2010 Oxford City Council election

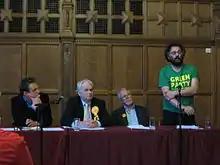
Political group leaders and senior politicians for the Oxford City Council (outgoing council at the election in 2010). From left to right: Jonathan Gittos candidate for the Conservatives, Councillor Stephen Brown leader of the political group of Liberal Democrats, Councillor John Tanner senior member of the Labour group, Councillor Craig Simmons leader of the Green group.

Note: Gains and holds of wards are noted with respect to the 2006 council election (or a by-election of the same seat). Percentage changes are given with respect to the 2008 council election (or the latest by-election).